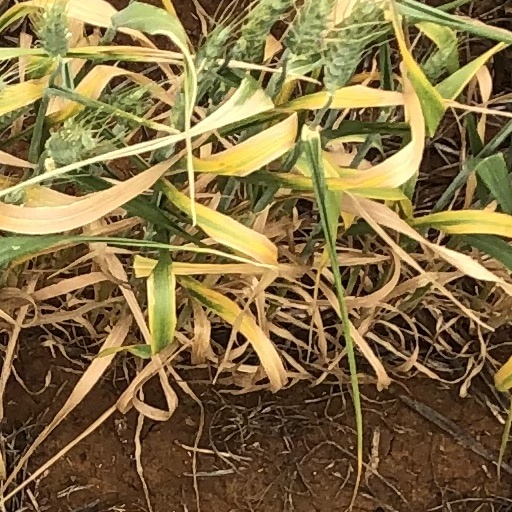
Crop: wheat